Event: Nepal Earthquake
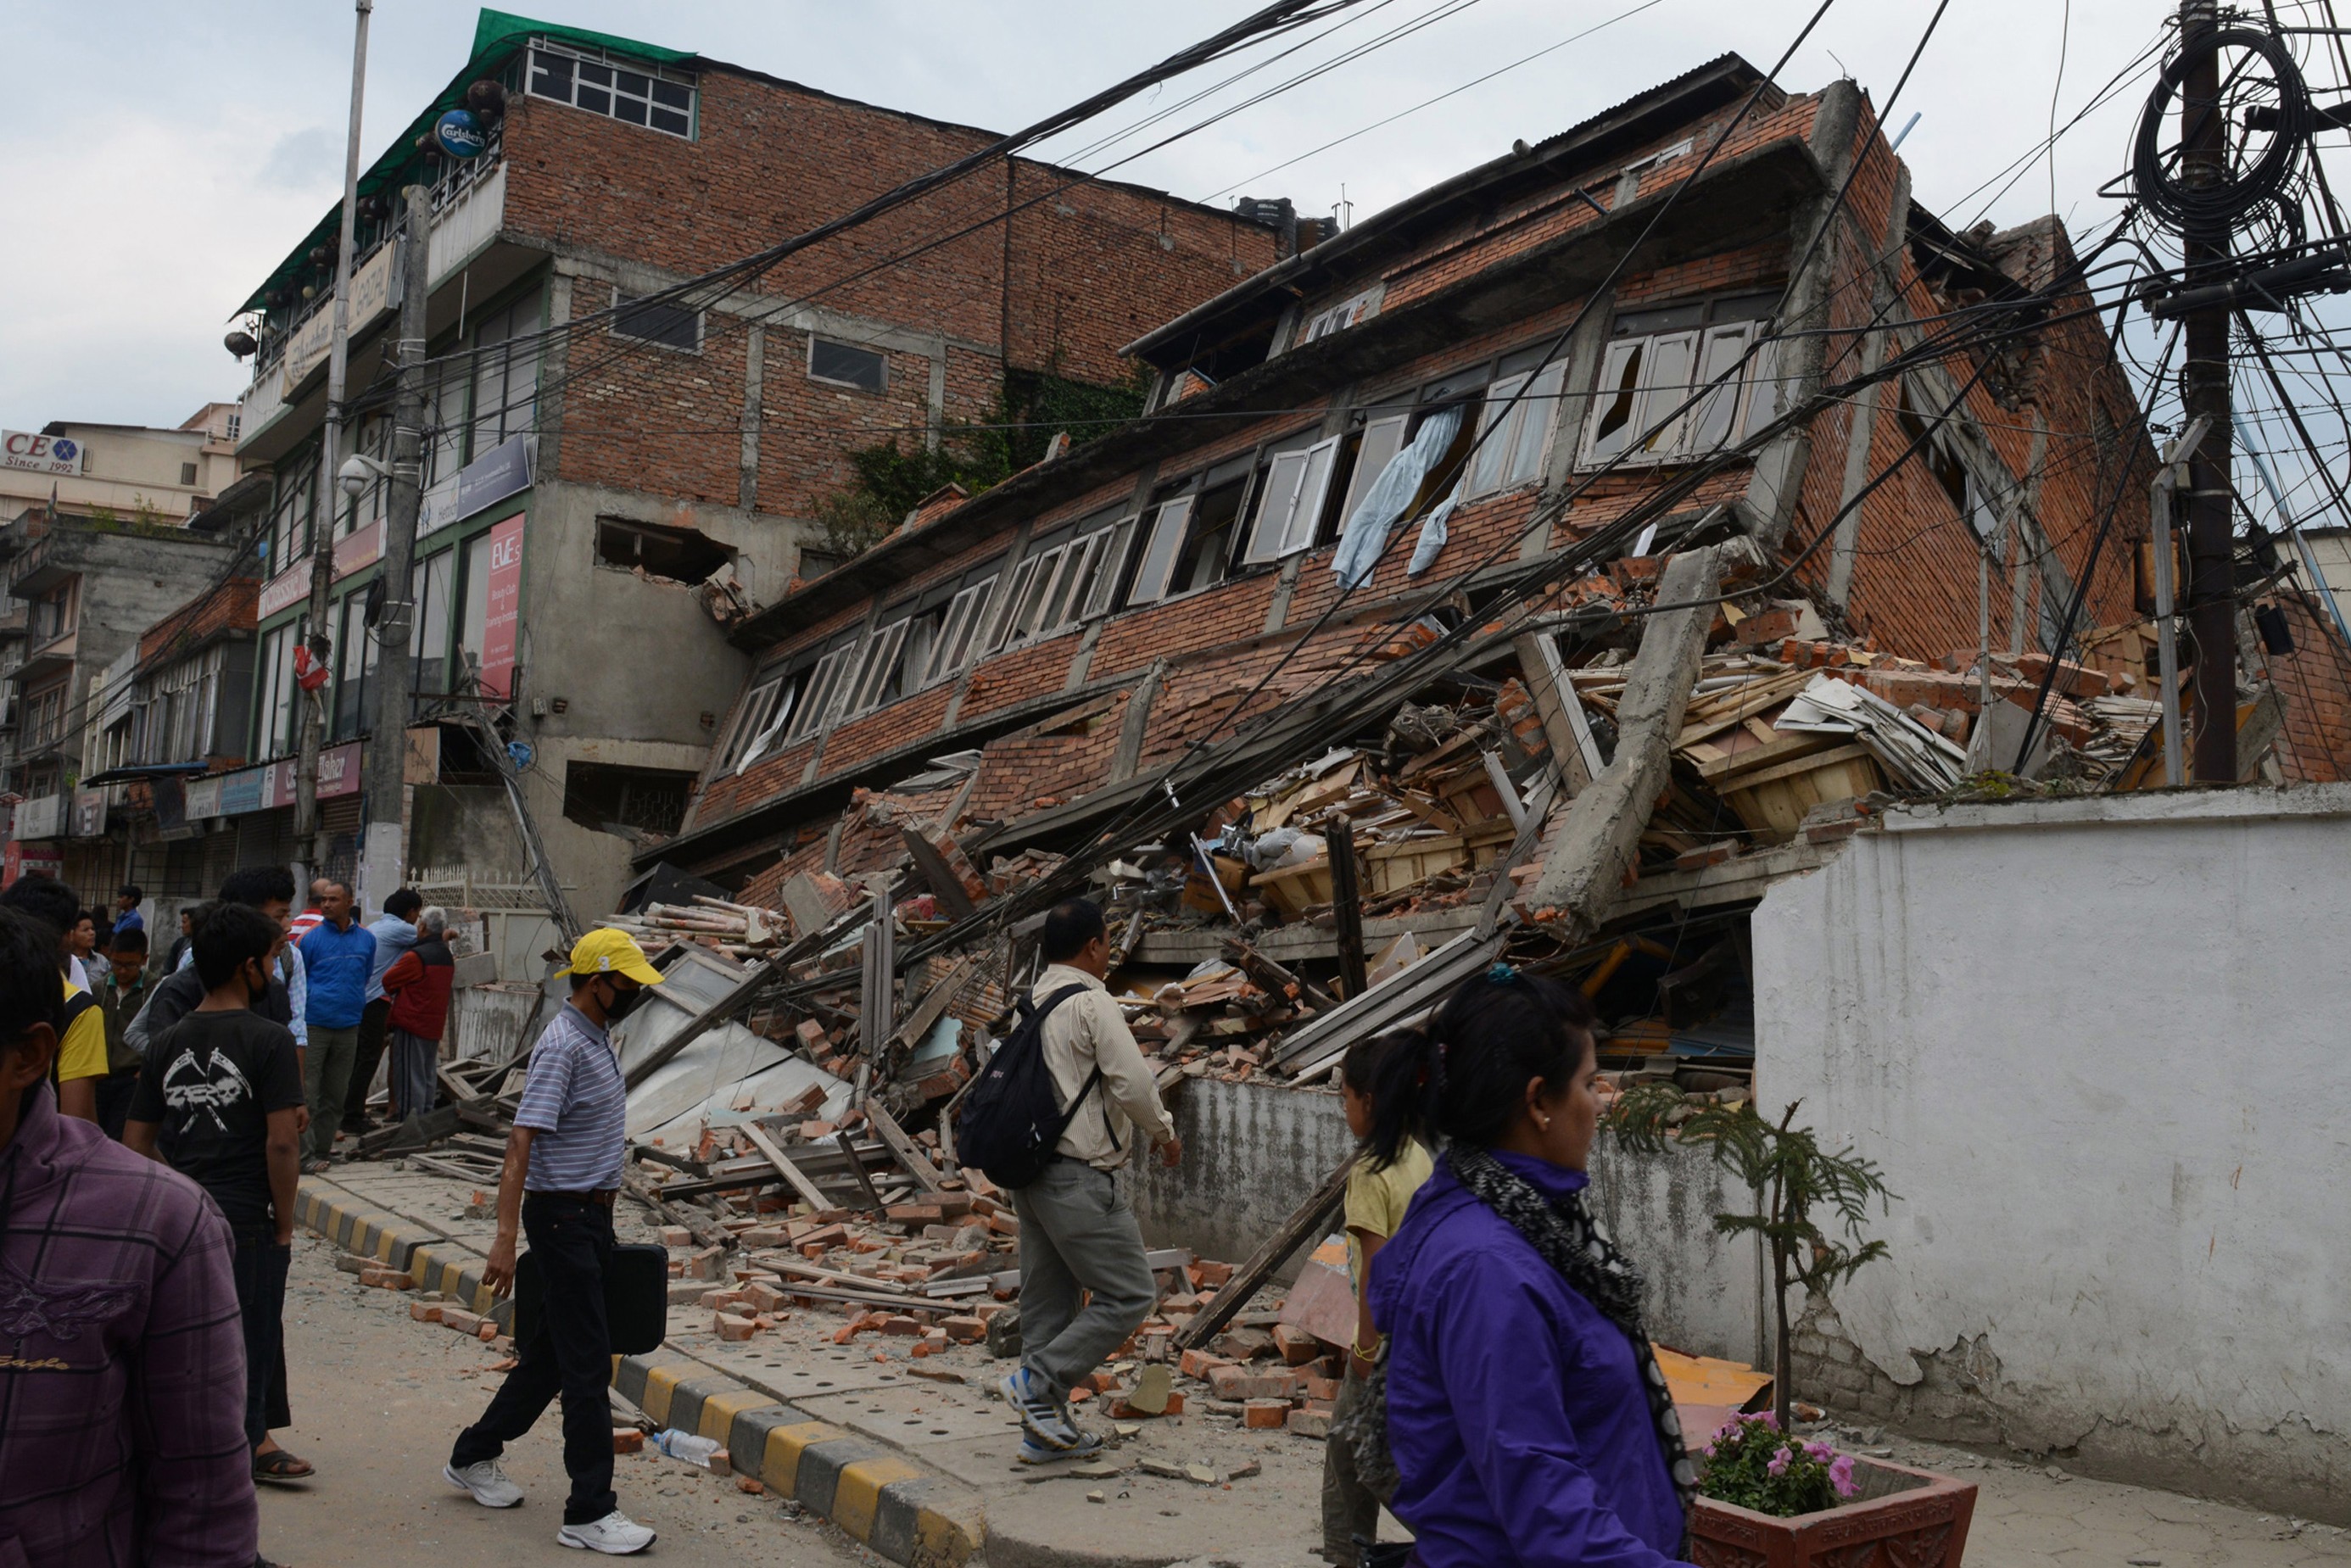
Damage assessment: damage